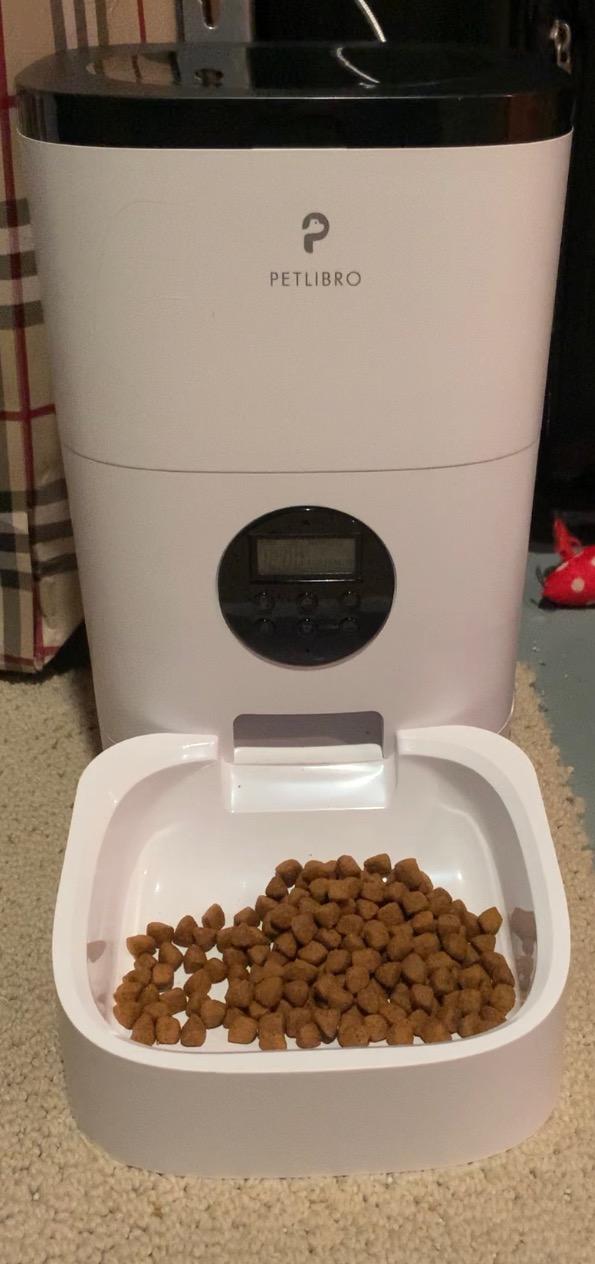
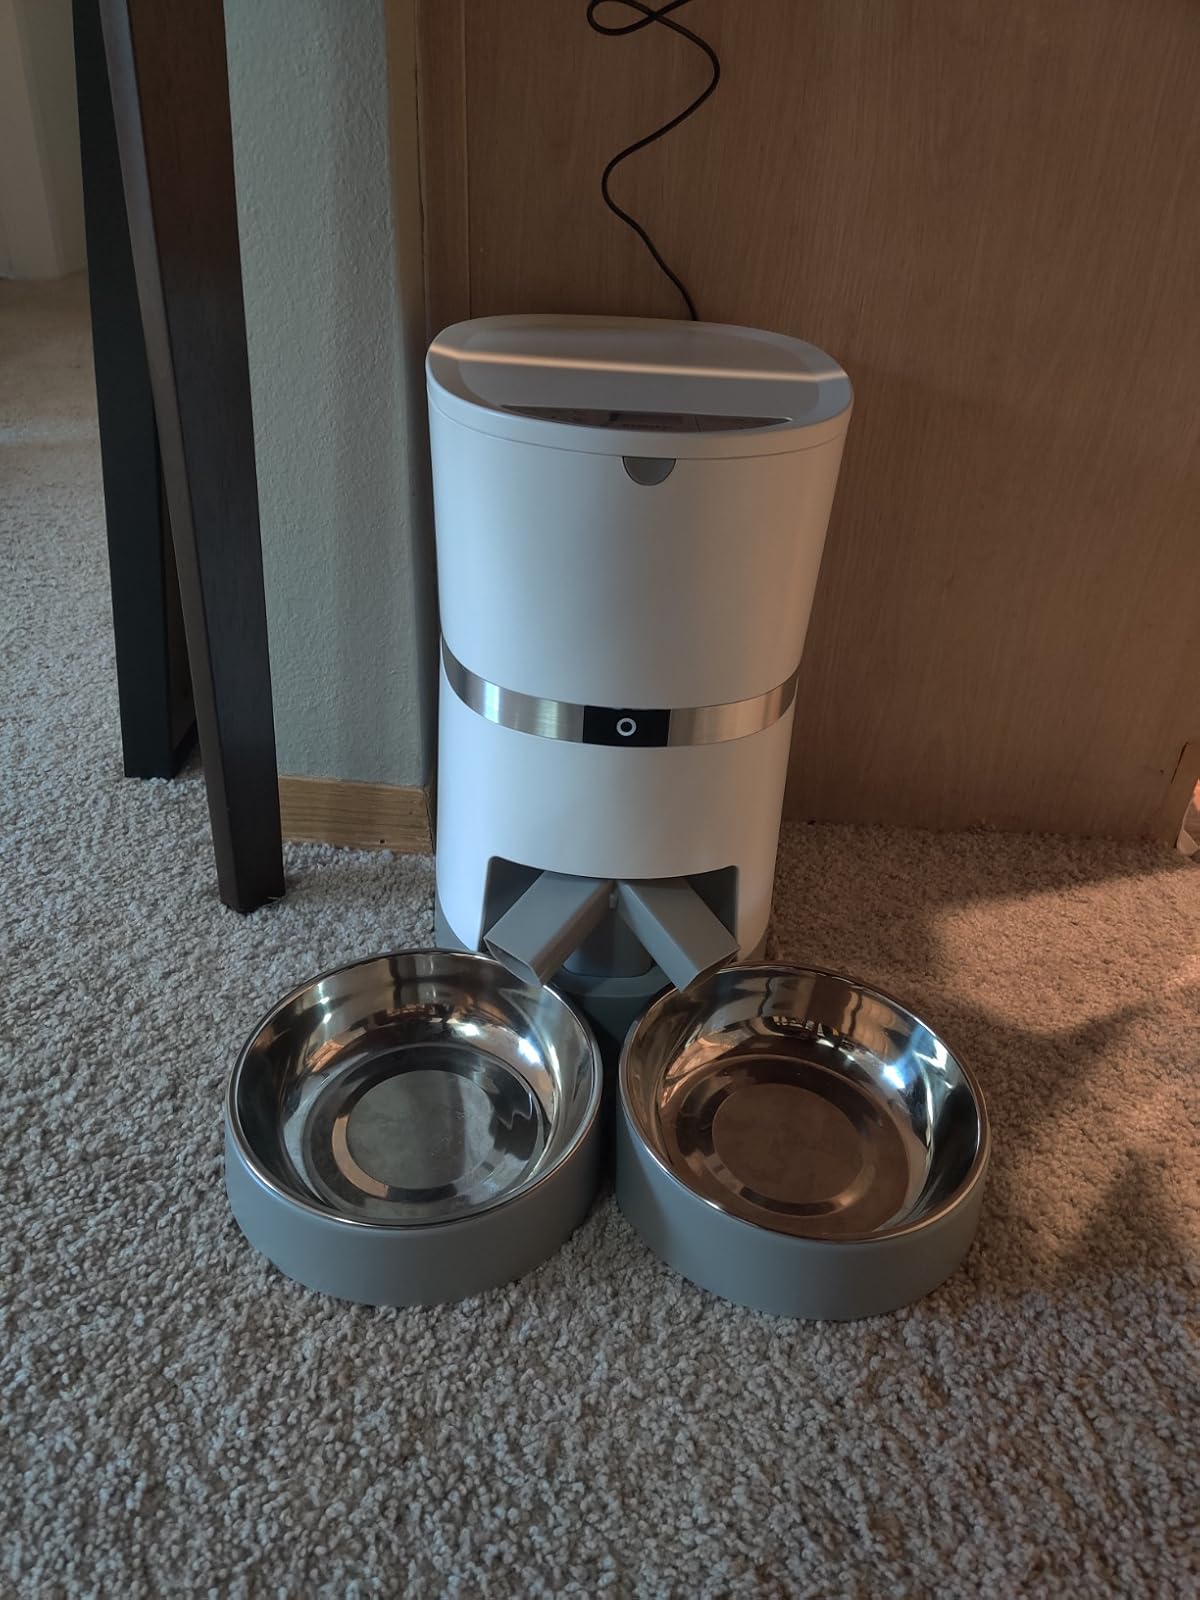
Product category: items_feeder
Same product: no